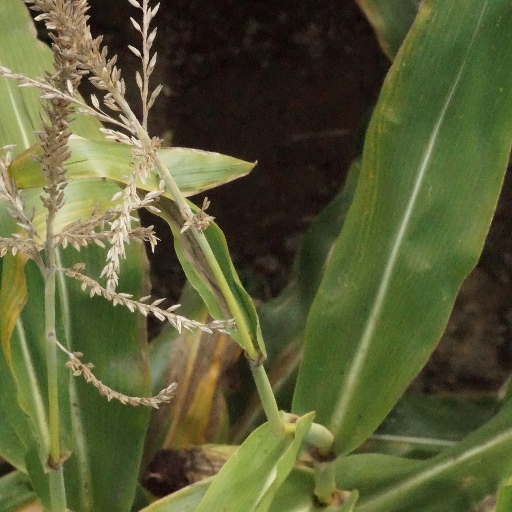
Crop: maize; corn